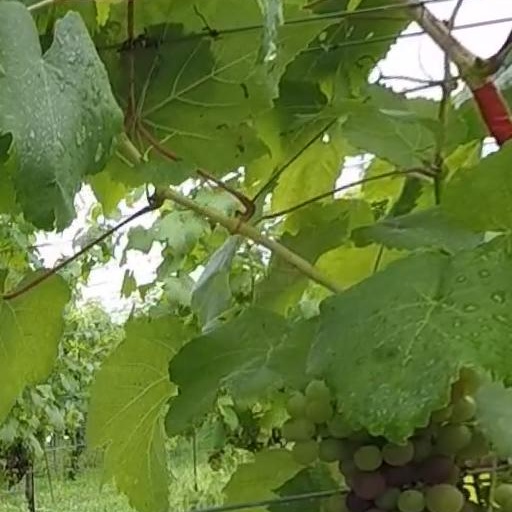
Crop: grape